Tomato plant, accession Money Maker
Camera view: horizontal (90 deg, fisheye); turntable rotation: 120 degrees
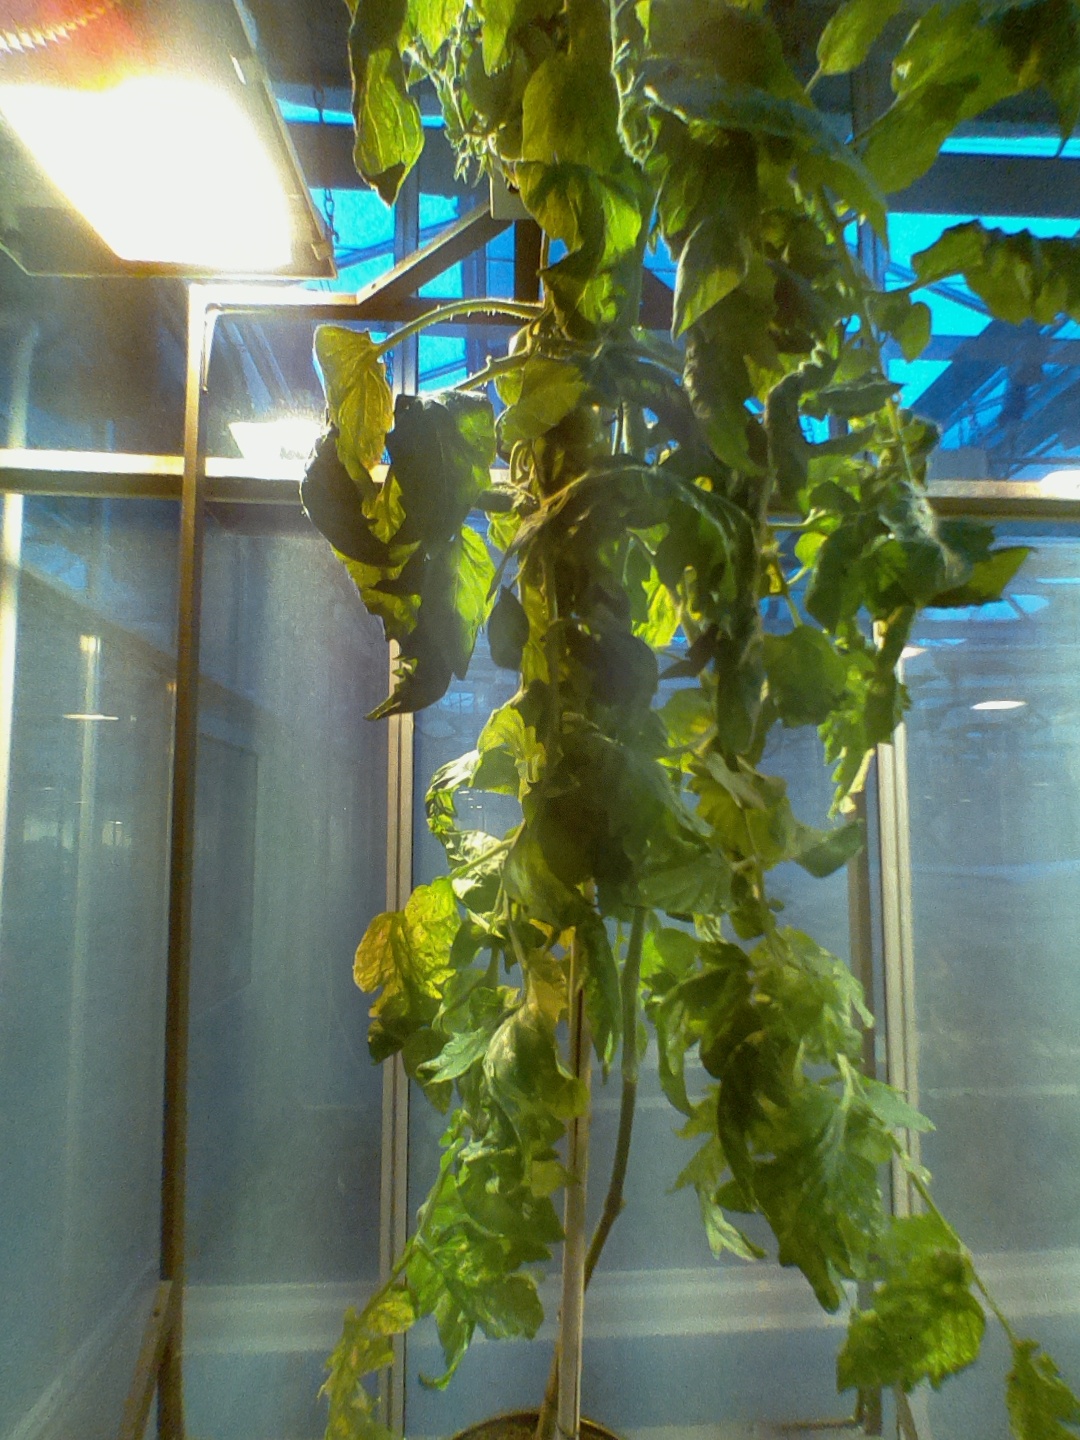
BBCH growth stage 74: 40%-50% of final fruit size